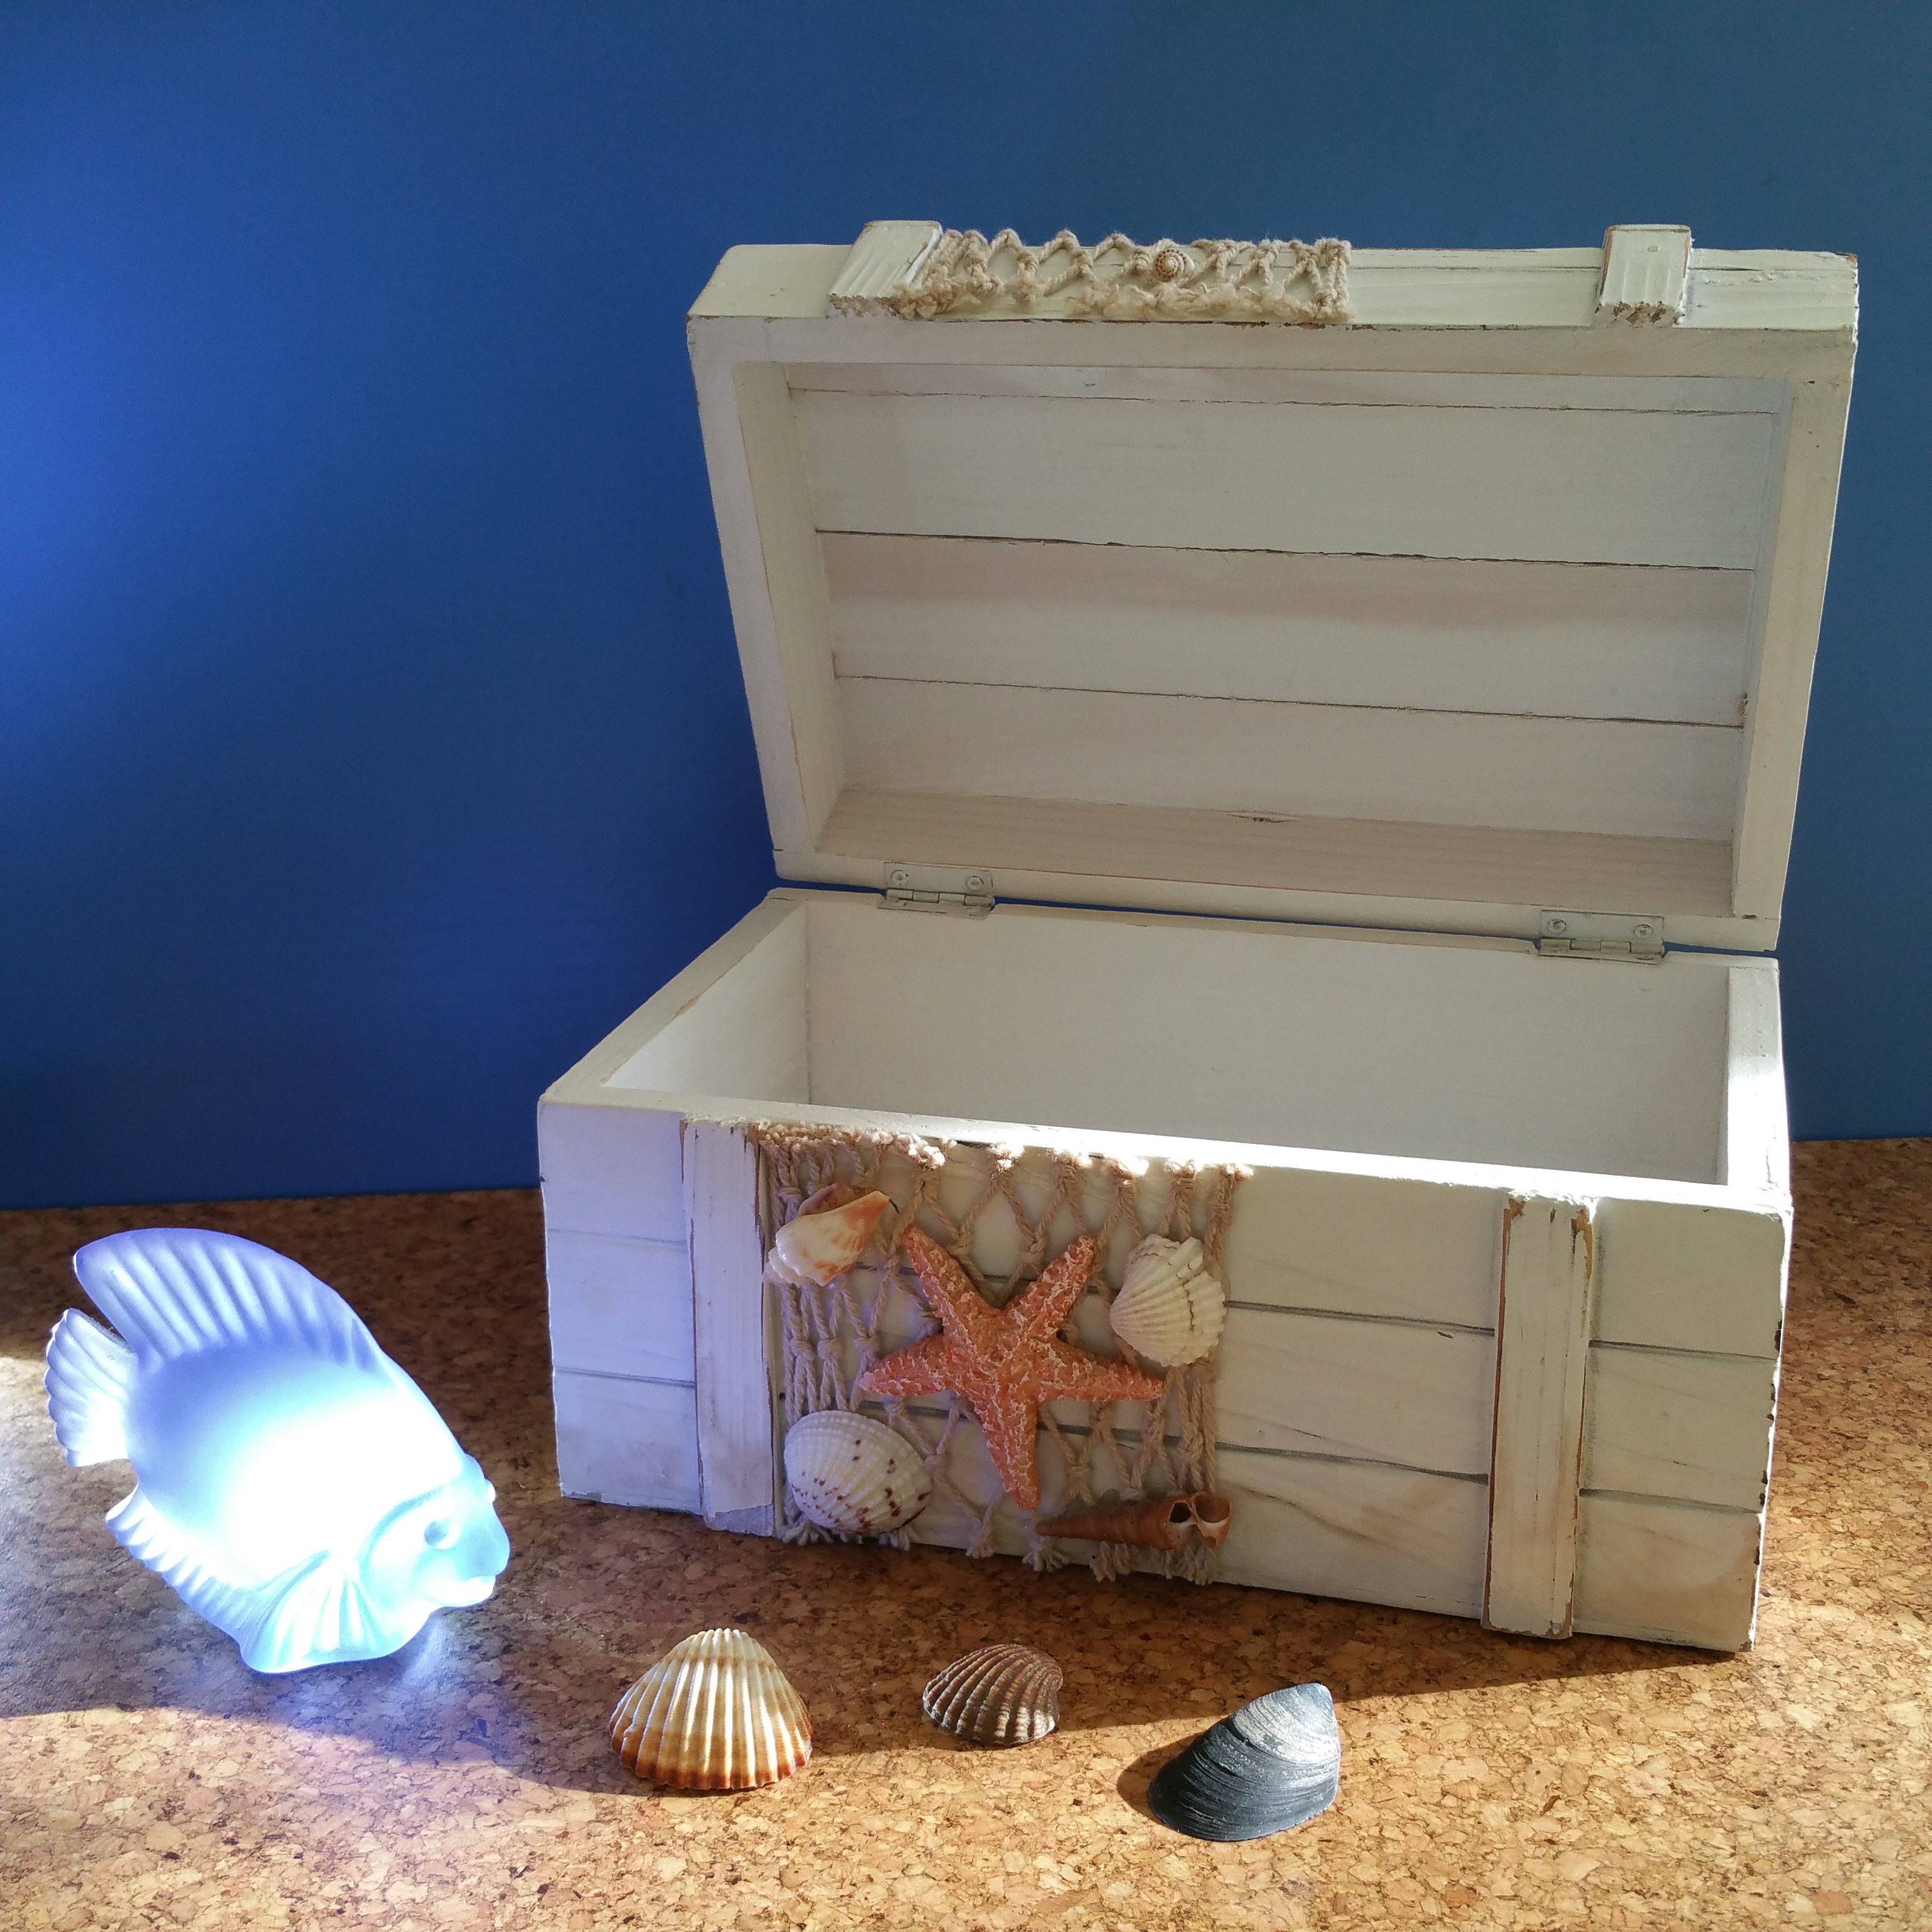
beach, wood, holiday, furniture, fish, shell, chest, drawer, product, bed, maritime, treasure chest